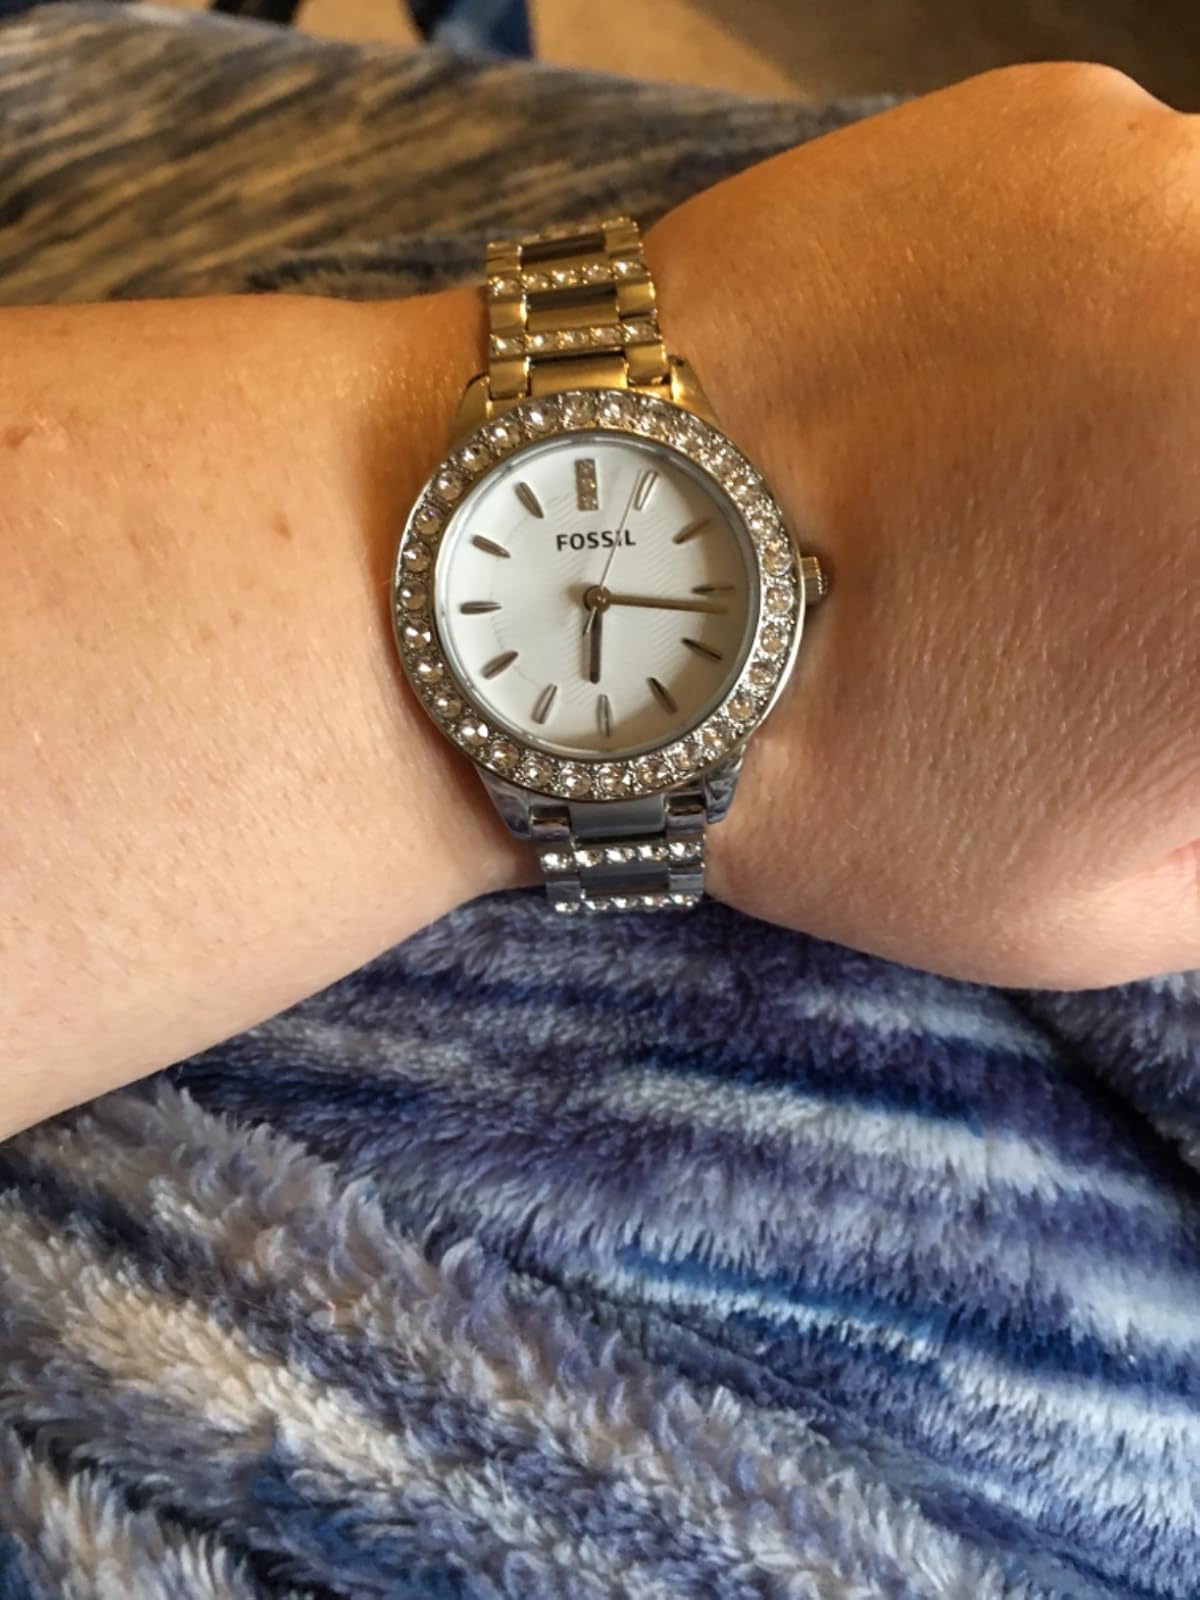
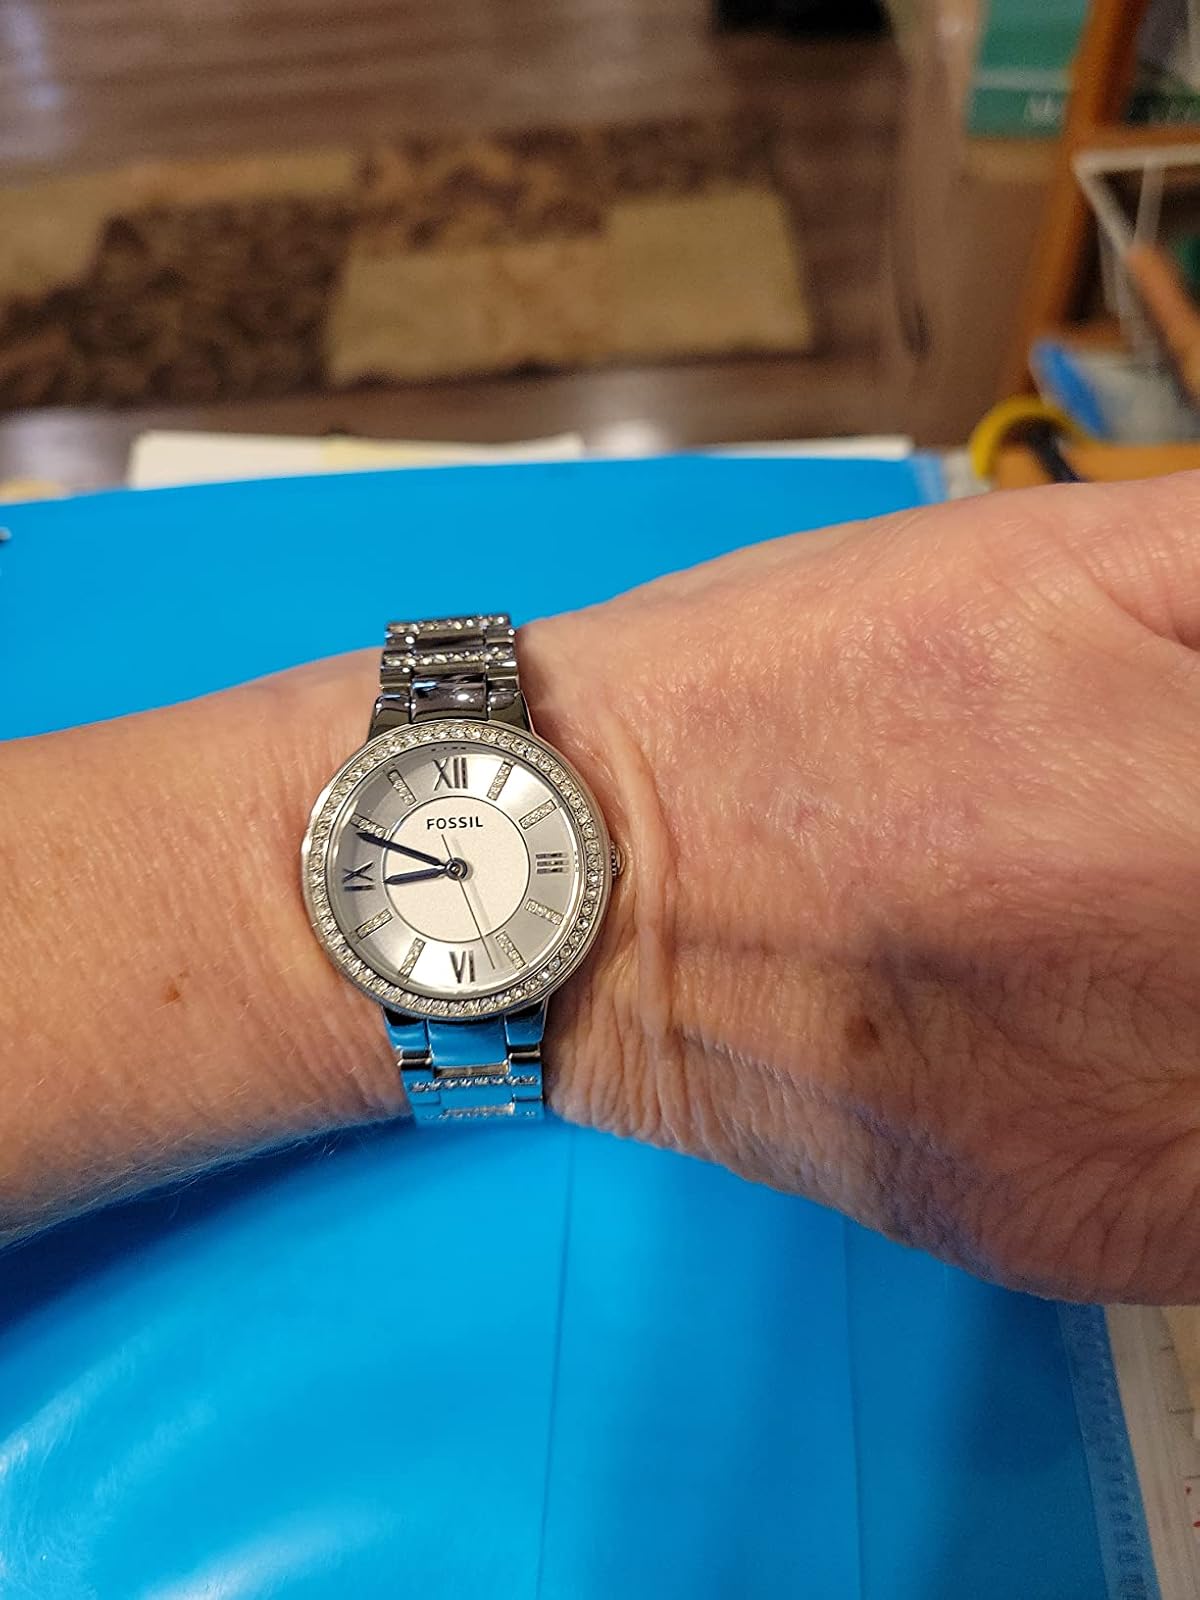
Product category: accessories_watch
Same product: no